Zuriel Oduwole

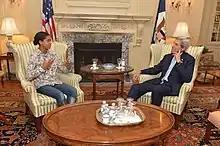
Zuriel meeting US Secretary of State Kerry January 6th 2017

Oduwole was born in Los Angeles, California in July 2002. Her first venture into media and advocacy was in 2012 when she entered a school competition as part of the National History Day (NHD) sponsored by the History Channel with a documentary film about Africa titled "The Ghana Revolution". For this she conducted her first presidential interviews, when she met with two former presidents of Ghana: Jerry Rawlings and John Kufuor.